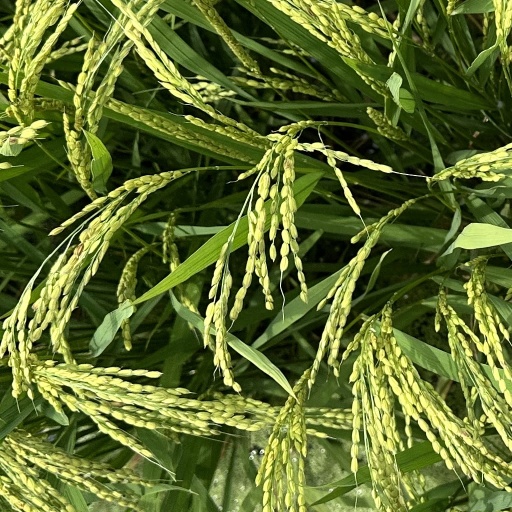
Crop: rice